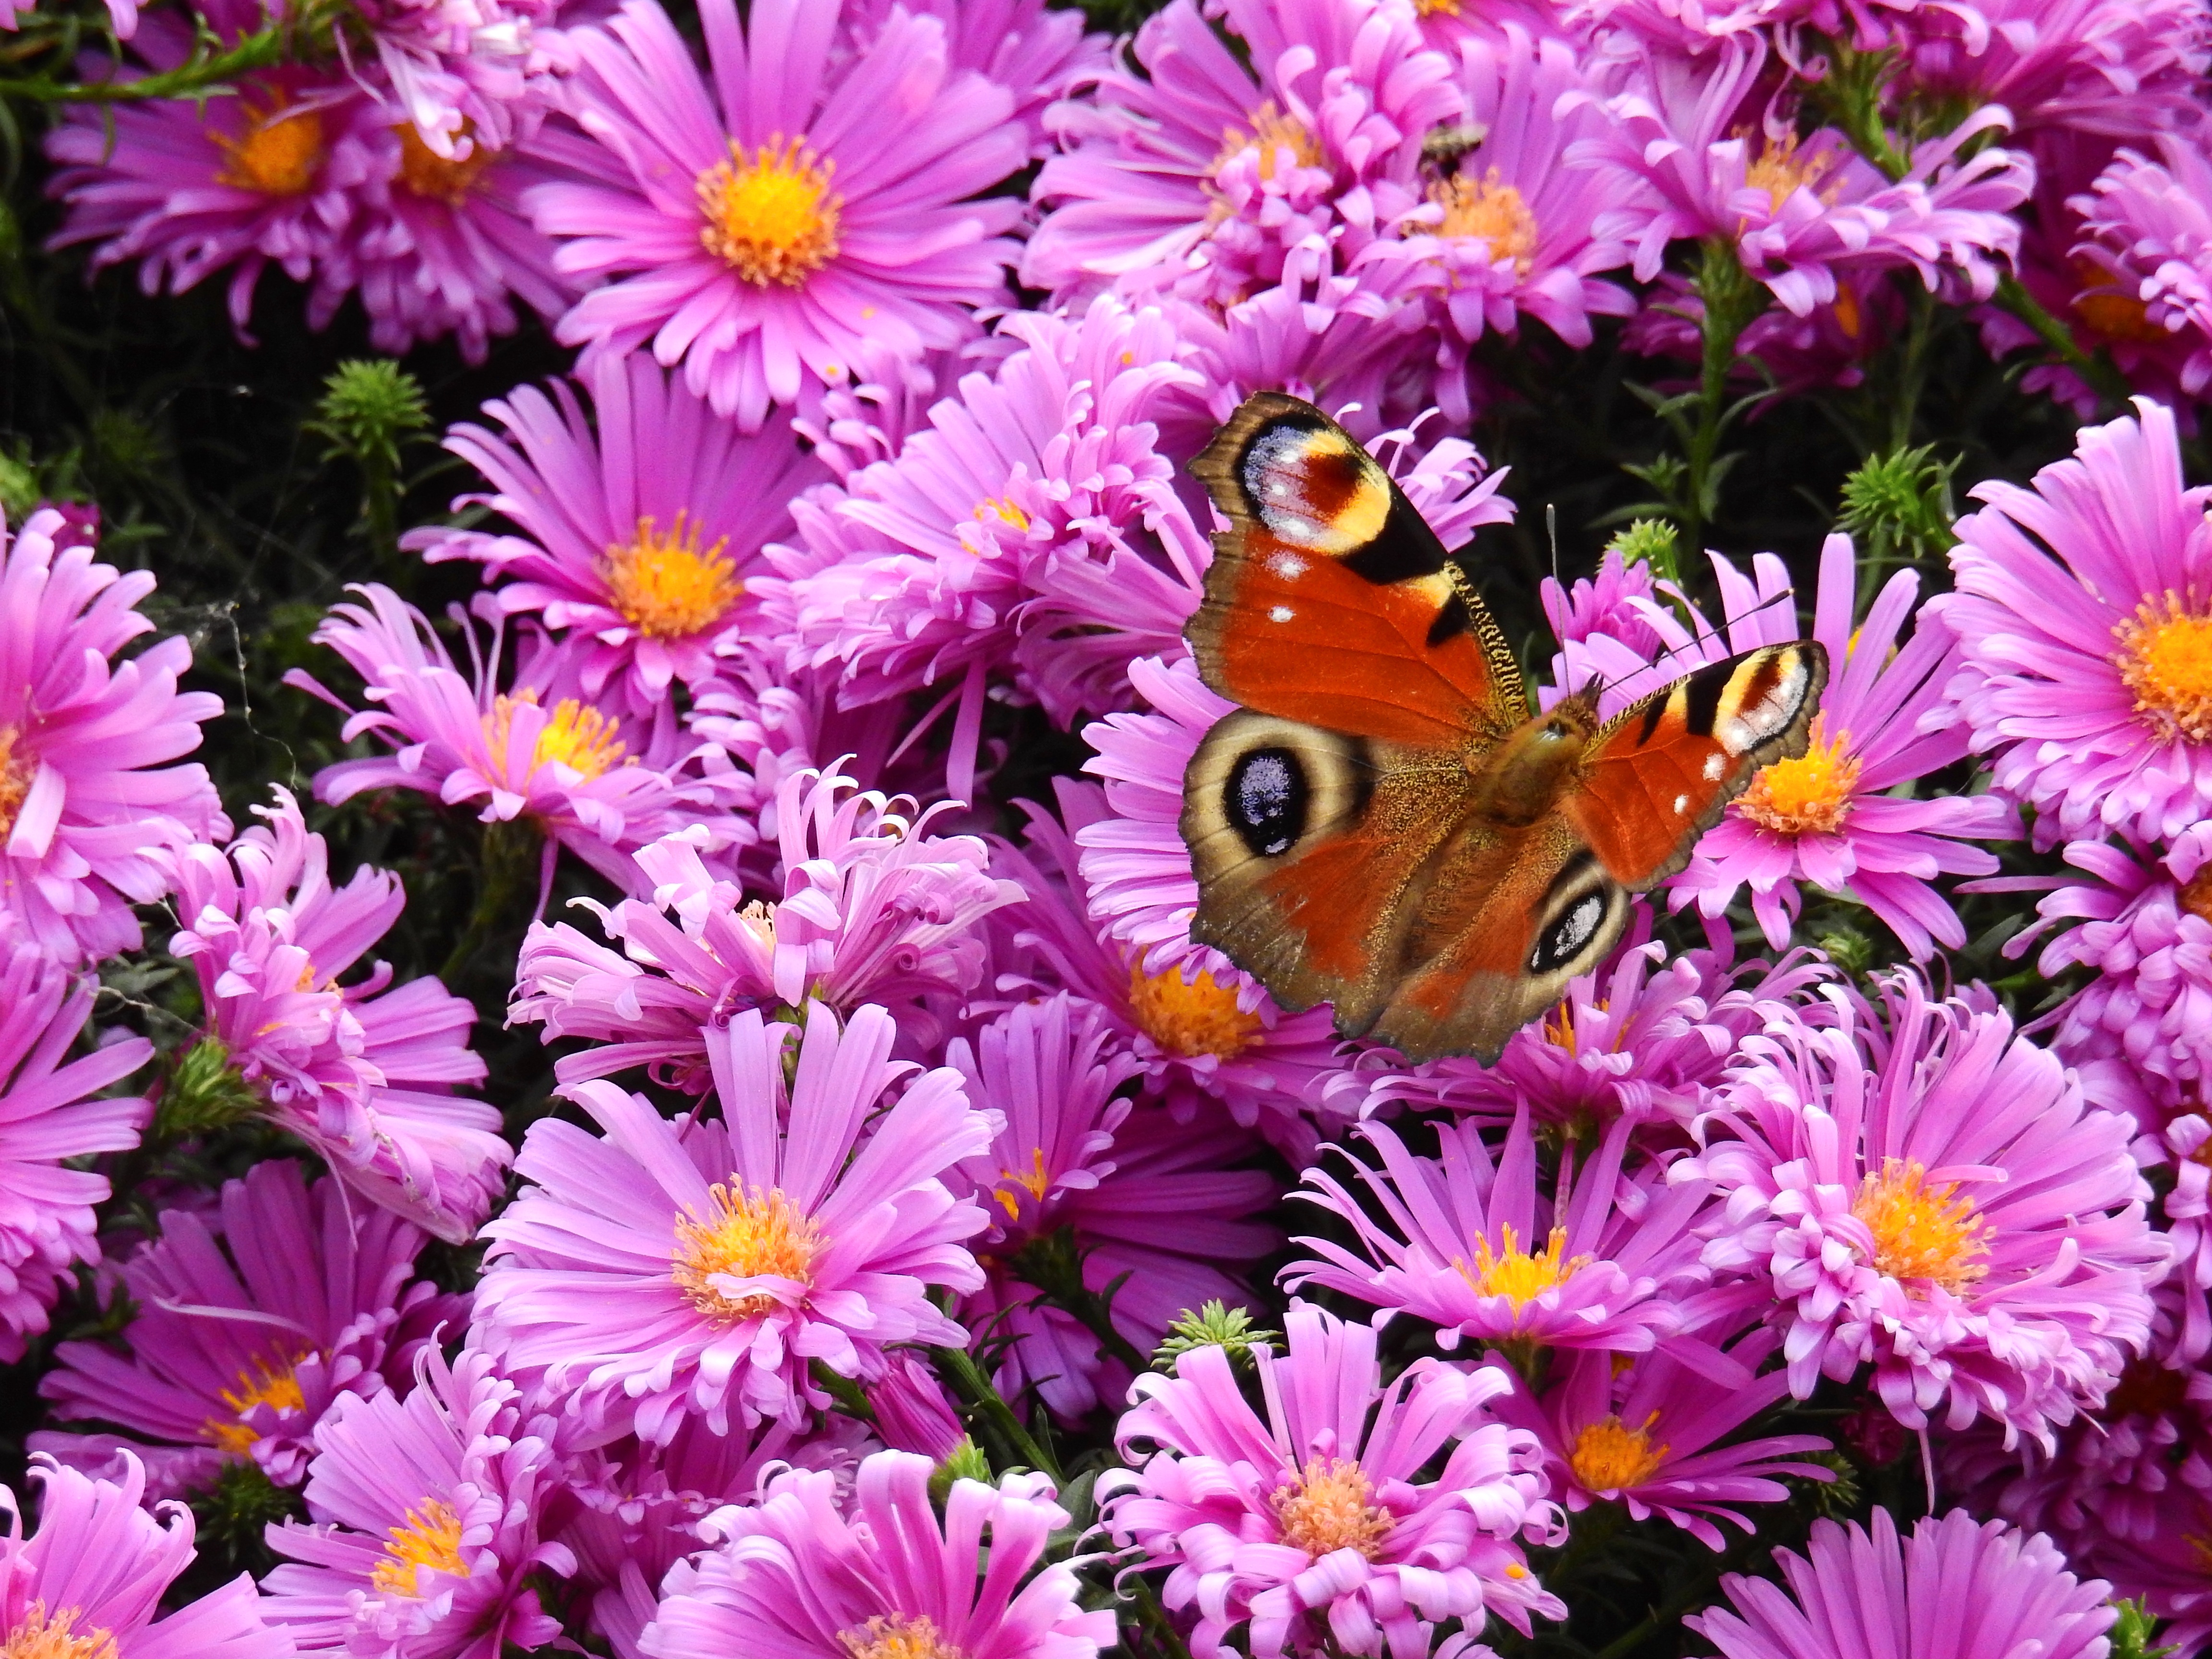
nature, plant, flower, purple, petal, daisy, insect, butterfly, flora, map, invertebrate, peacock, wildflower, flowers, background, aster, postcard, nectar, flowering plant, daisy family, flower bouquet, annual plant, land plant, marguerite daisy, ice plant family, dorotheanthus bellidiformis